Harvey Samuel Whistler

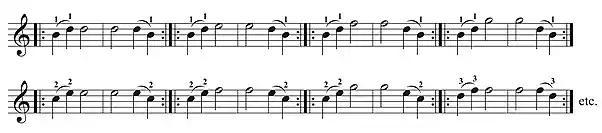
Figure 1. Introducing the Positions for Violin, 1944, p. 8.

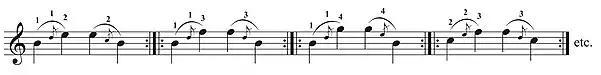
Figure 2. Introducing the Positions for Violin, 1944, p. 9.

Upon completing the same-finger shifting exercises, students move onto new-finger classical shifts, shown in Figure 2. In these exercises, the same-finger shift is practiced again, but as a preparatory motion the new-finger placement. Whistler indicates this using an "acciaccatura" grace note, more commonly referred to as a guide note. Once the guided shift is complete, the new finger is placed. During initial stages of practice, the guide note should be heard and elongated. “As the student perfects [their] ability to shift from on note to another, the small [guide] note eventually should not be heard,” (emphasis in original).